Università Iuav di Venezia

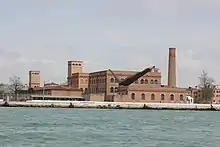
Cotonificio veneziano building, seat of “Archivio Progetti”, ArTec Archives on Techniques and Materials for Architecture and Industrial Design, infrastructure management, auditorium, “Gino Valle” exhibit space, Gradoni room, teaching activities.

The lab collects and archives examples of materials, products and innovative building techniques for researcher, student and professional use.